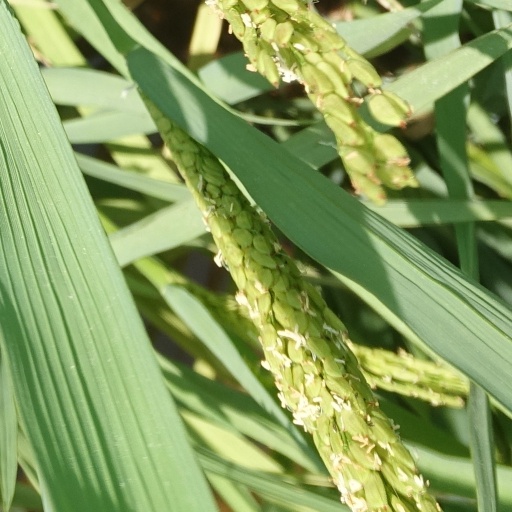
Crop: rice